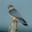
Label: bird